Catharine F. Easterly

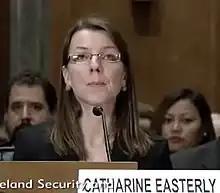
Easterly in 2011

Catharine Friend Easterly (born December 18, 1970) is an associate judge of the District of Columbia Court of Appeals, the highest appellate court for the District of Columbia.